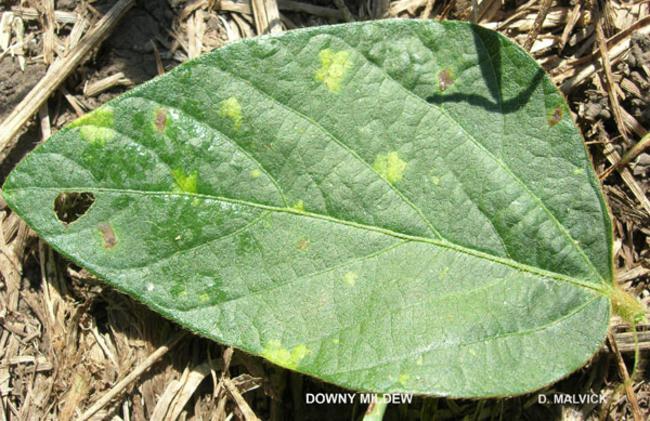
Plant: Soybean
Disease: soybean downy mildew